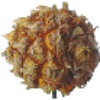
Label: pineapple_mini